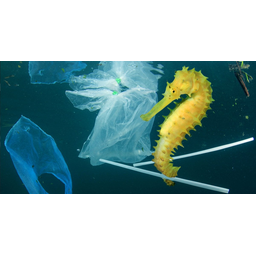
Label: plastic